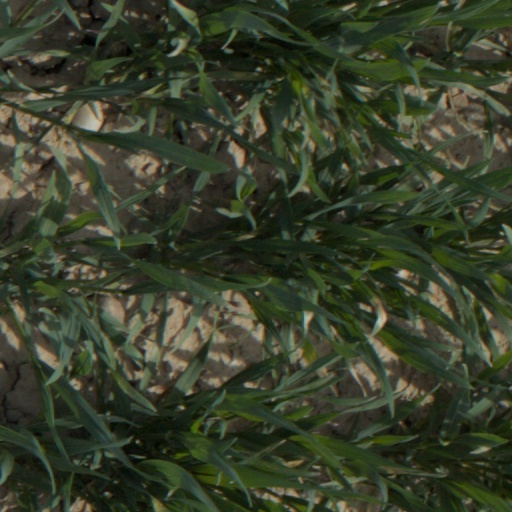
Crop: wheat